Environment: lab
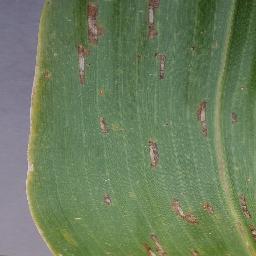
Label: gray_leaf_spot